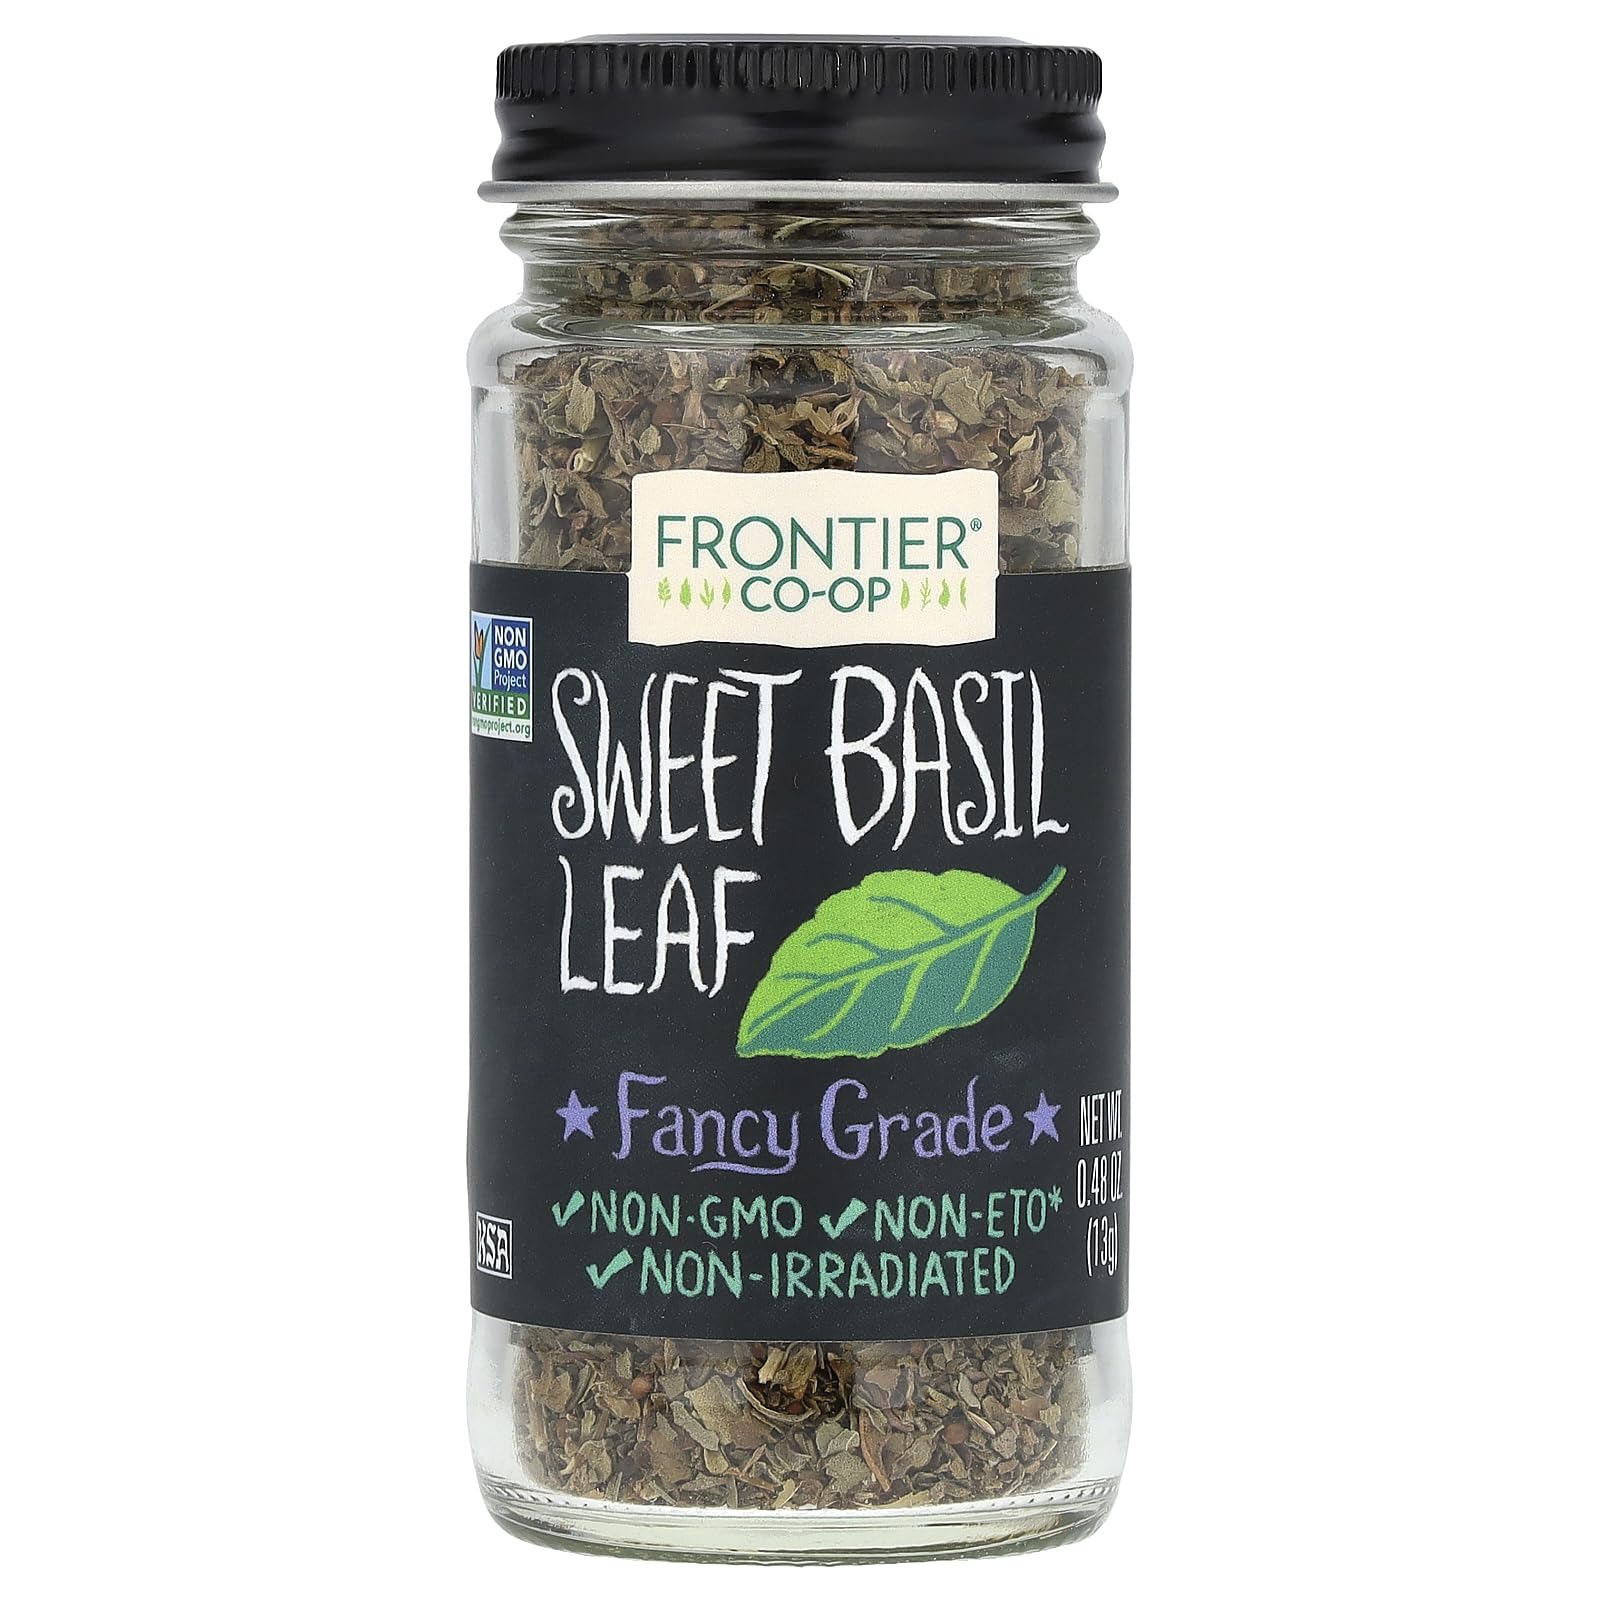
Item Name: Frontier Sweet Basil Leaf, 0.48 Ounce Bottle, Cut & Sifted, Warm Mild Flavor is Great with Vegetables Dressings, Soup & More
Bullet Point 1: A warm, sweet, mildly peppery spice for seasoning tomatoes, dressings, sauces and soups
Bullet Point 2: All-Natural, Non-GMO Verified, Kosher
Bullet Point 3: Sweet Basil, Non-Irradiated
Bullet Point 4: Frontier is a member owned co-op, responsible to people and planet
Value: 0.48
Unit: ounce

Price: 4.455